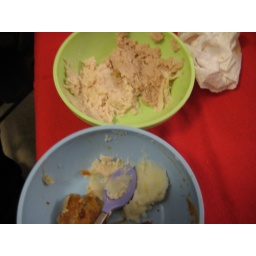
Yams and Mashed Potatoes in blue bowl